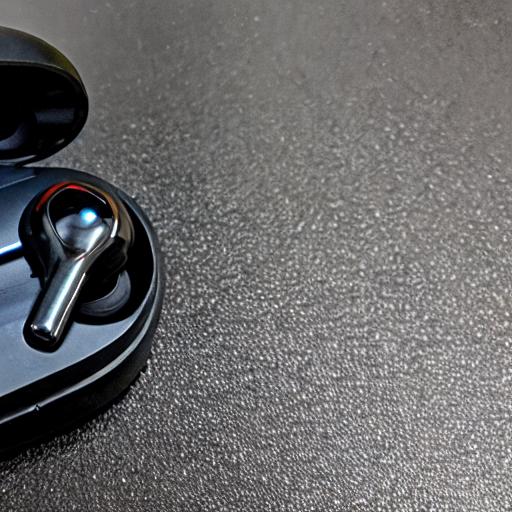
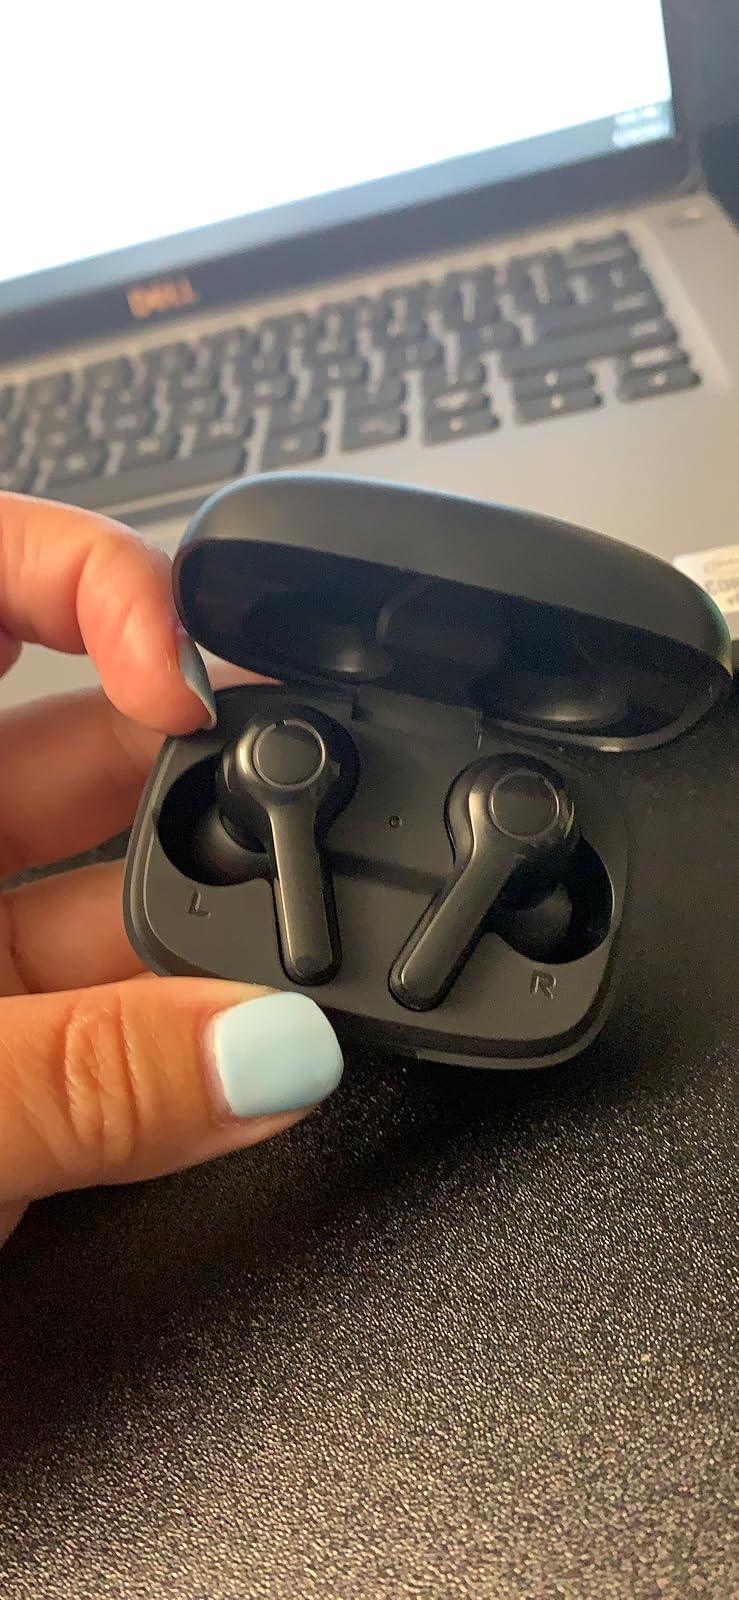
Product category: earbuds
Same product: no